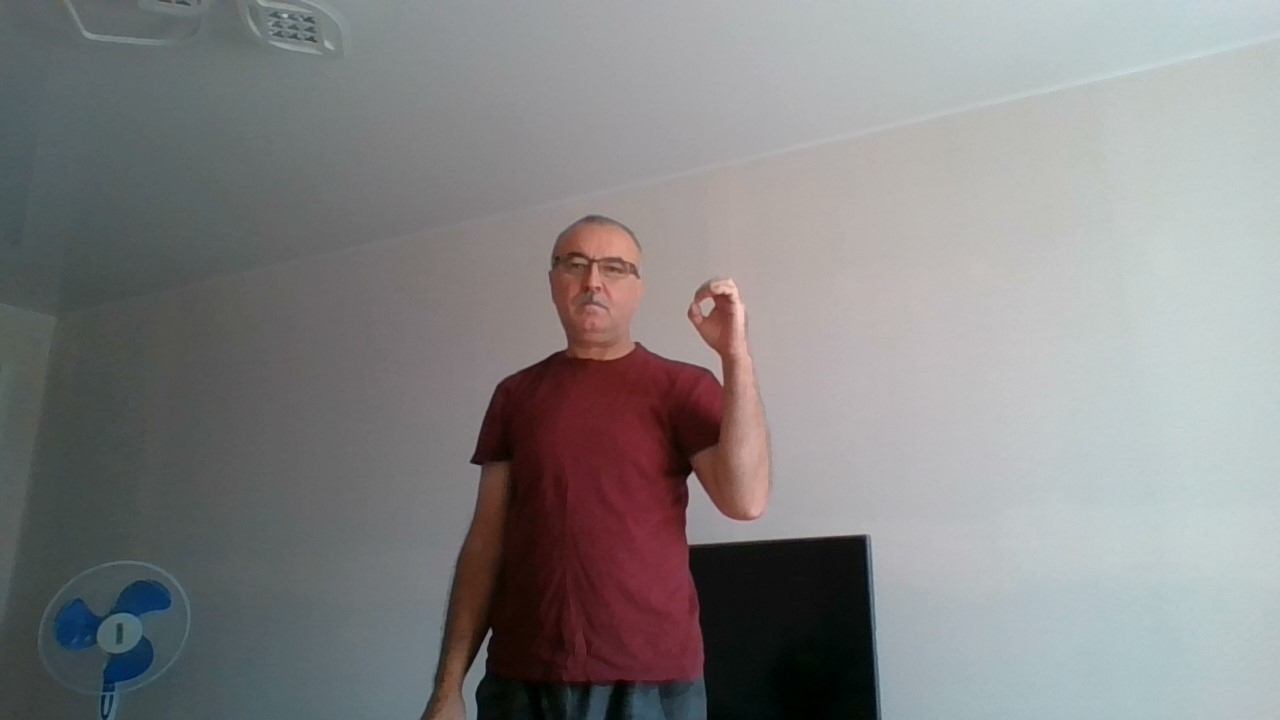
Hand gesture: grip